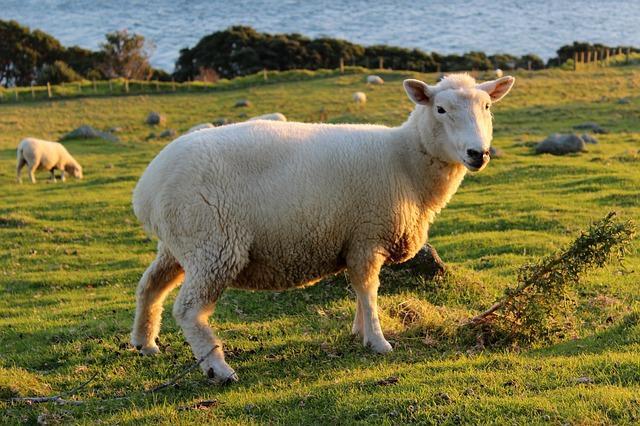
sheep